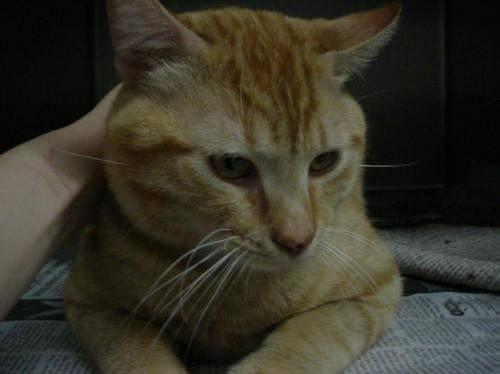
cat